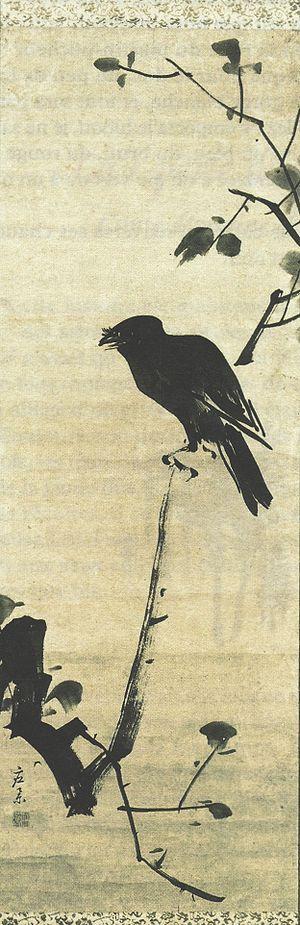
Corvus est un genre d'oiseau qui comprend une cinquantaine d'espèces connues sous leur nom vernaculaire de corbeau, corneille, freux, choucas, etc. Le terme « corbeau » est usuellement utilisé pour désigner les espèces du genre lorsqu'on ne sait pas les identifier précisément.
Corbeau est un terme vernaculaire composant le nom normalisé de plusieurs espèces du genre Corvus qui comprend aussi les corneilles. Ce terme ambigu est aussi utilisé, par défaut, pour désigner diverses espèces de Corvidés à plumage noir de ce genre, voire aussi du genre Pyrrhocorax, bien que ces espèces possèdent des noms vernaculaires bien établis, comme les corneilles ou les choucas. Le petit du corbeau s’appelle le corbillat.